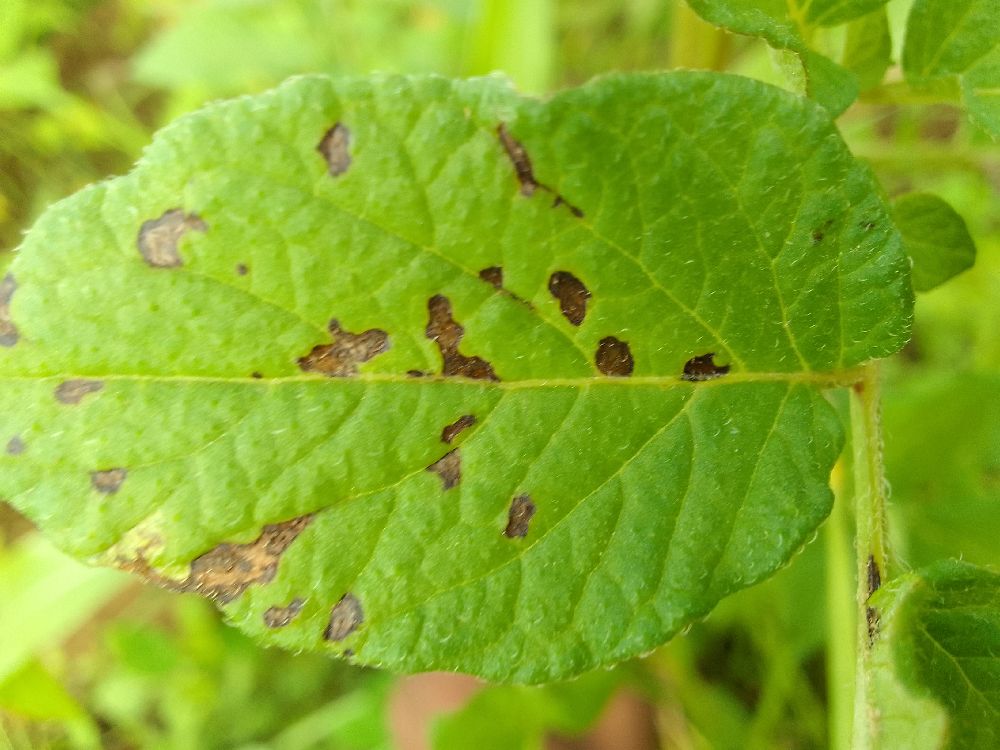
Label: Early blight